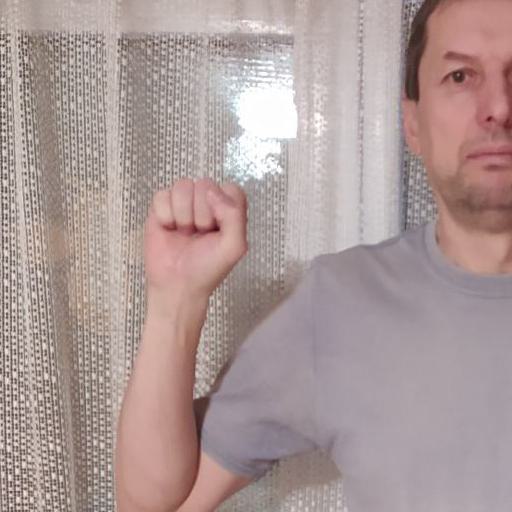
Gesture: fist